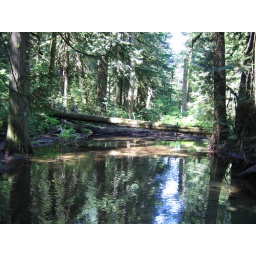
Hiking in Seattle, water and tree reflections